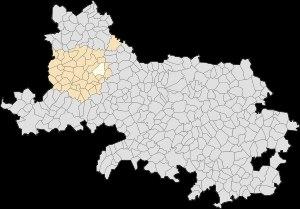
Rocourt-Saint-Laurent est un hameau français rattaché à la commune de Roëllecourt, située dans le département du Pas-de-Calais et la région Nord-Pas-de-Calais. On l'appelle également Rocourt-au-Bois.
Roëllecourt est une commune française située dans le département du Pas-de-Calais en région Hauts-de-France.